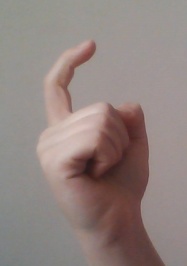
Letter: ra